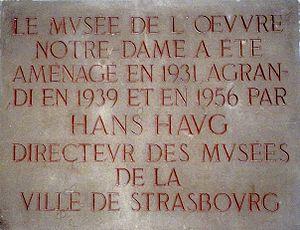
Plaque en grès dédiée à Hans Haug dans l'entrée du Musée de l'Oeuvre Notre-Dame (Strasbourg)
Hans Haug, né le 1ᵉʳ décembre 1890 à Niederbronn et mort le 15 décembre 1965 à Héming, est un historien d’art et un conservateur de musée.
Le musée de l’Œuvre Notre-Dame est un musée de Strasbourg consacré à l'art plastique et aux arts décoratifs des territoires du Rhin supérieur depuis le haut Moyen Âge jusqu’à l’annexion de l’Alsace à la France, en 1681. Il se situe dans le bâtiment historique de la Fondation de l'Œuvre Notre-Dame, chargée de l’entretien de la cathédrale de Strasbourg, à côté du Palais des Rohan. Le Musée de l’Œuvre Notre-Dame est célèbre pour ses riches collections d’éléments architecturaux, d’œuvres d’art, de plans originaux et de vitraux provenant de la cathédrale et de nombreuses autres églises de la région, ainsi que pour son riche ensemble de peintures de Konrad Witz, Hans Baldung et Sébastien Stoskopff. Il présente en outre un jardinet contenant des plantes médicinales utilisées à l’époque.